Solidus (coin)

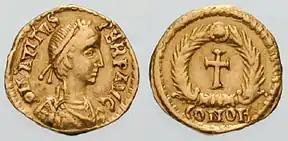
Avitus "tremissis", one-third of a solidus, 456

The solidus was not marked with any face value throughout its seven-century manufacture and circulation. Fractions of the solidus known as "semissis" (half-solidi) and "tremissis" (one-third solidi) were also produced. The fractional gold coins were especially popular in the West where the economy had been significantly simplified and few purchases required a denomination so large as the solidus.